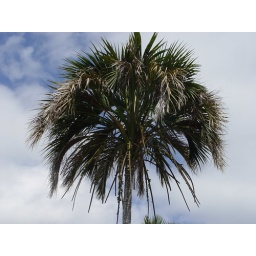
Wind-tattered plant in a car yard in the centre of Tauranga, in New Zealand.